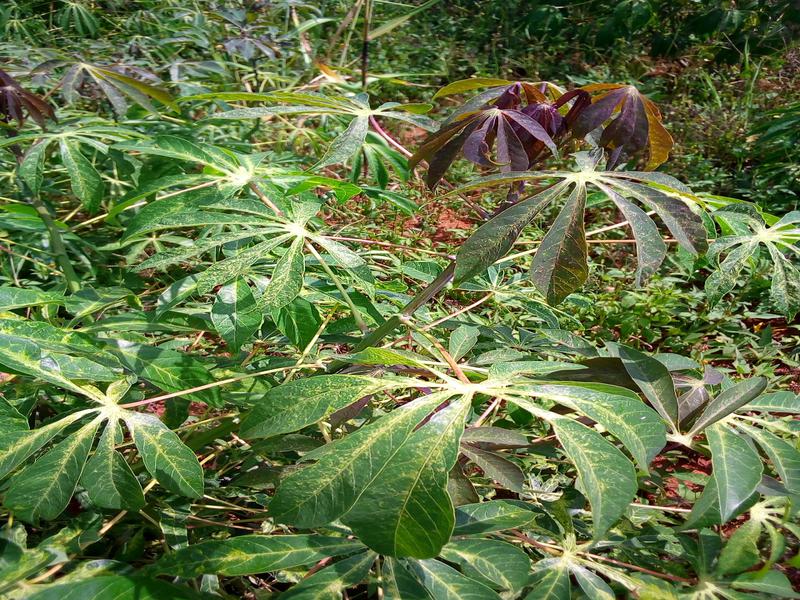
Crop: cassava
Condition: green_mottle